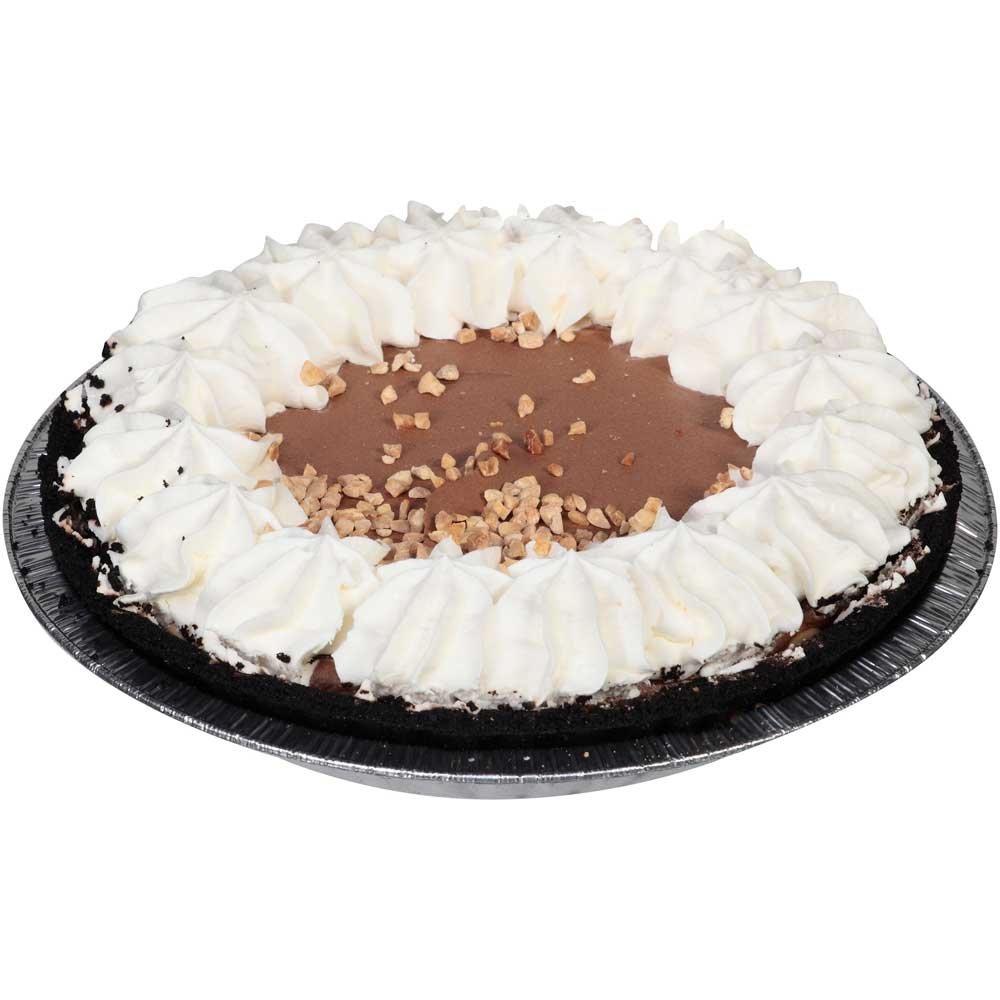
Item Name: Sara Lee Chef Pierre Gourmet Chocolate Peanut Butter Silk Pie, 10 inch -- 4 per case.
Bullet Point: Ships frozen, CANNOT be cancelled after being processed.
Product Description: Sara Lee Chef Pierre Gourmet Chocolate Peanut Butter Silk Pie, 10 inch -- 4 per case. The two flavors blend to create a pleasurable flavor profile with a decadent, melt-in-the-mouth silkiness. Adds additional taste layers and gives the product a more premium appearance.
Value: 4.0
Unit: Count

Price: 157.95